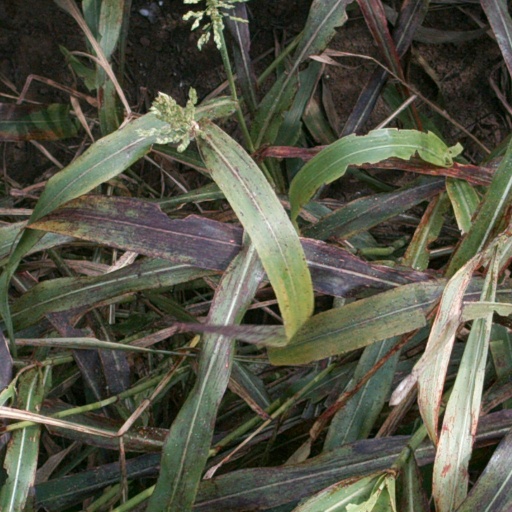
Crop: sorghum